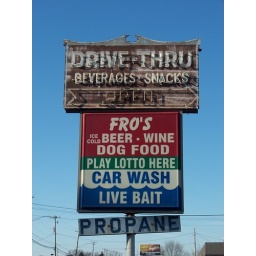
Neon and plastic sign for Fro's in Strasburg, Ohio.